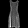
Label: Dress